Community of Latin American and Caribbean States

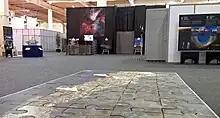
ESO exhibition area at the CELAC–EU summit in Santiago

The EU-LAC Foundation chose CELAC to be the main organization representative of the relationship between European and Latin American and Caribbean countries.